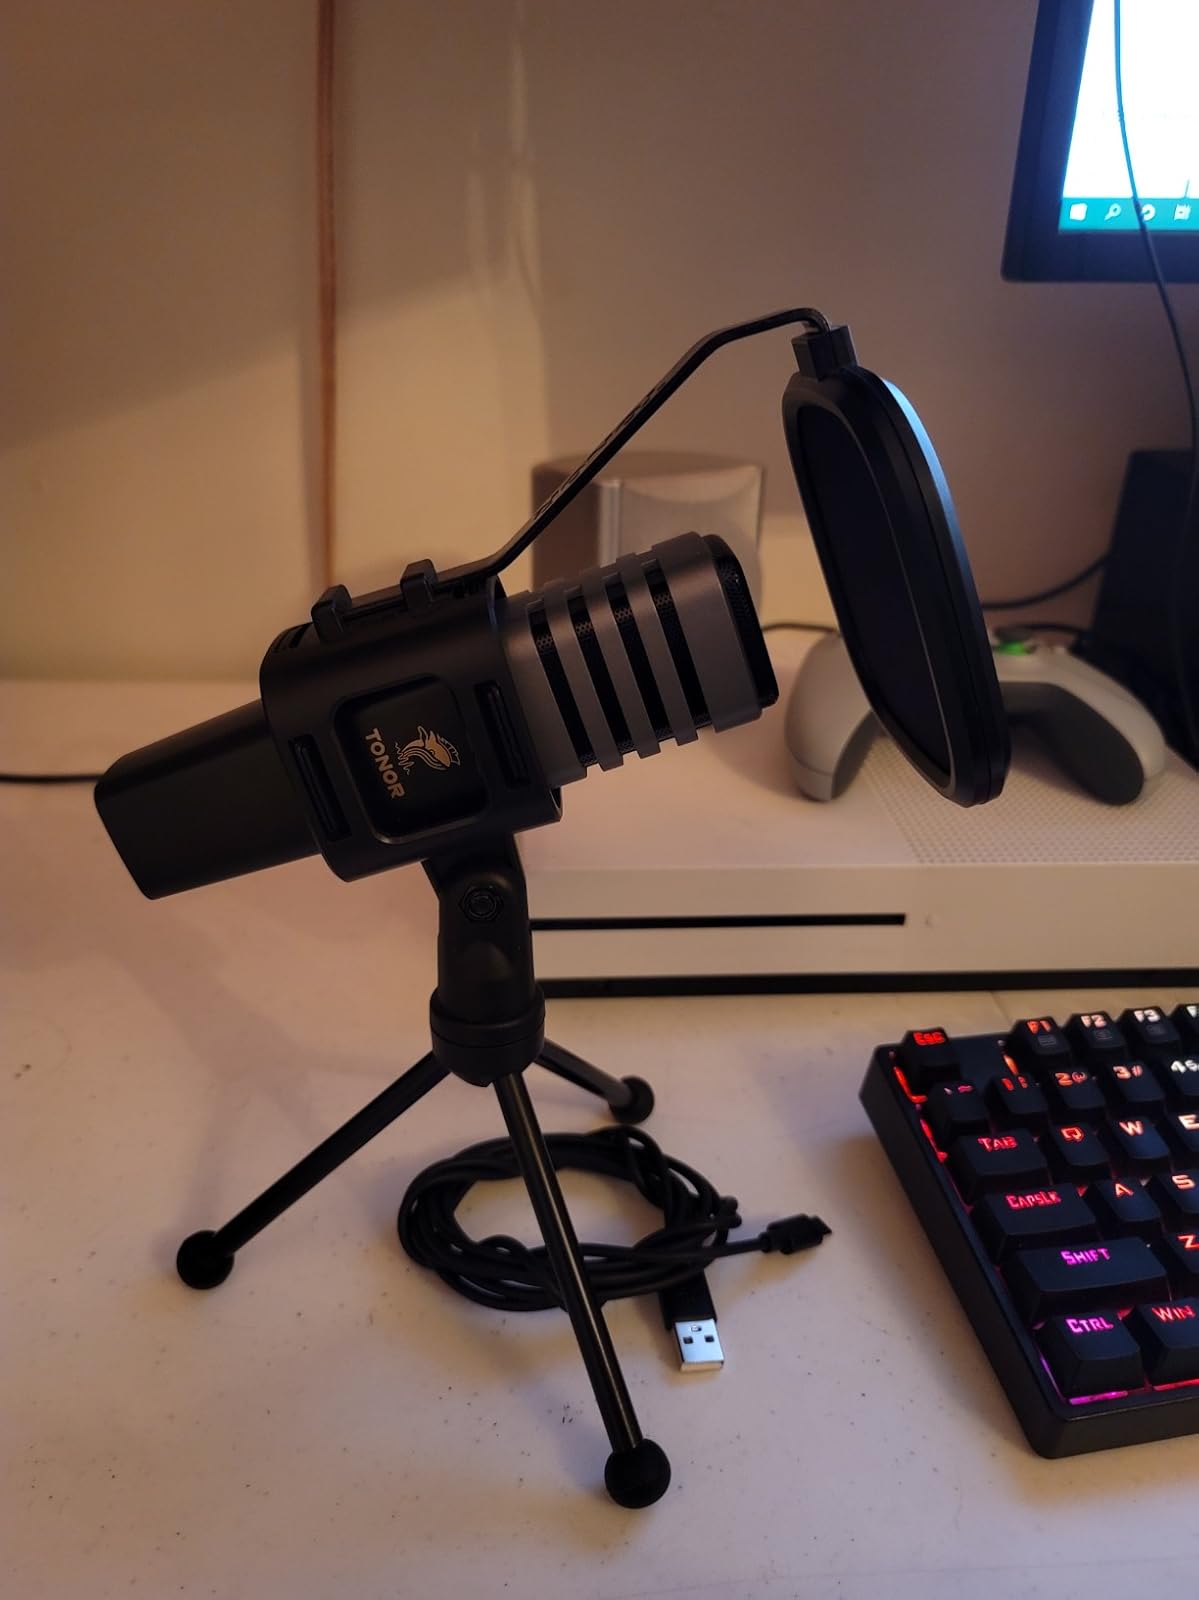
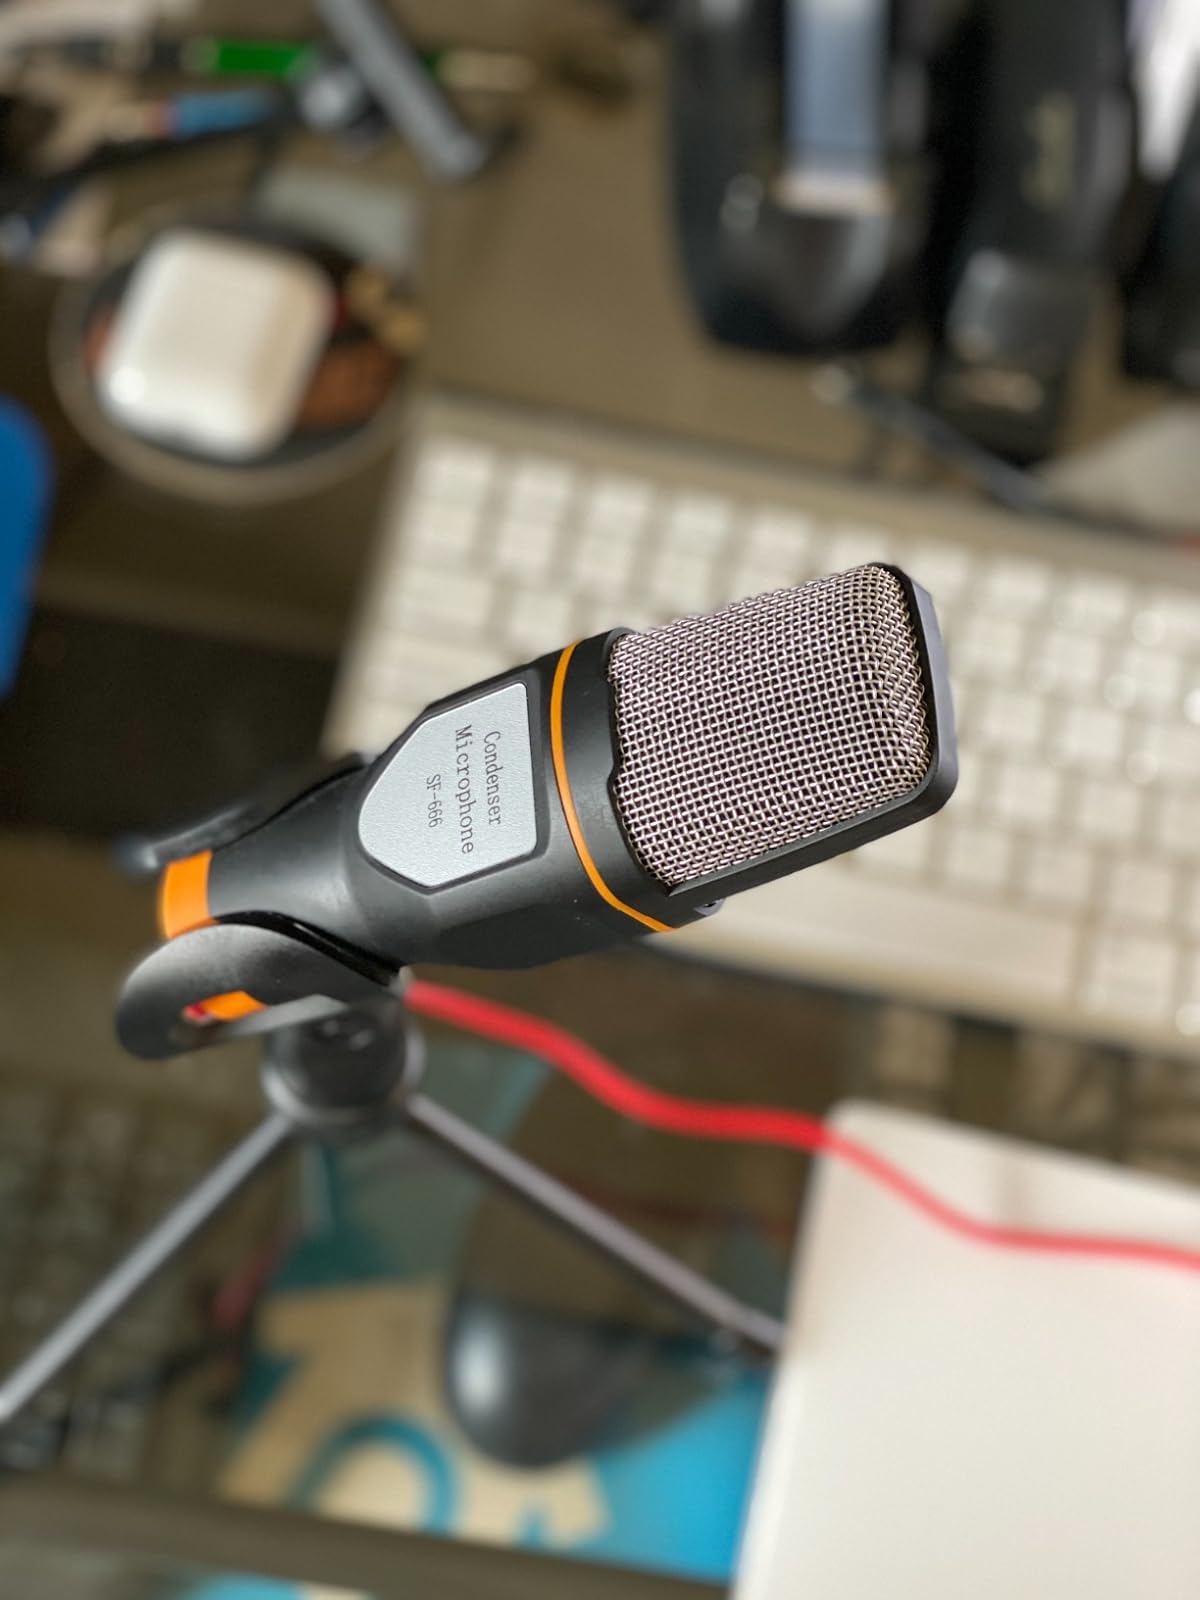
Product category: microphone
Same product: no